Lemonade Mouth

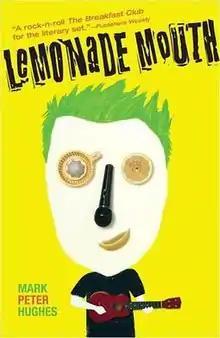
Cover of "Lemonade Mouth"

Lemonade Mouth is a young adult novel by Mark Peter Hughes, published in 2007 by Delacorte Press. It follows five teenagers who meet in detention and ultimately form a band to overcome the struggles of high school, forming deep bonds with each other and learning to let go of their personal demons with each other's help. The novel was adapted into a television film by the same name starring Bridgit Mendler, Adam Hicks, Hayley Kiyoko, Naomi Scott, and Blake Michael and premiered on Disney Channel on April 15, 2011. An adapted version of the novel for younger readers was released after the release of the film. The film was well received by both audiences and critics.